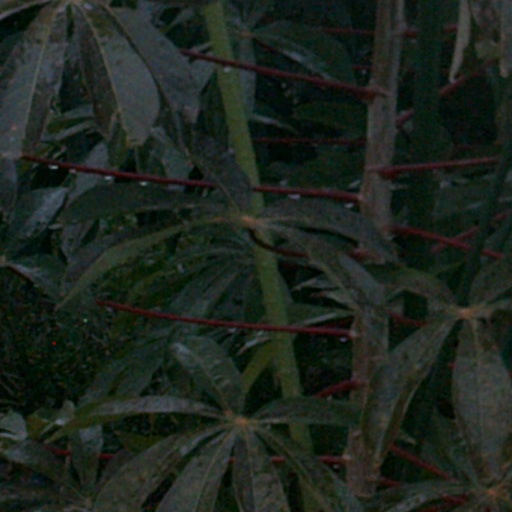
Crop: cassava